Hope Furnace

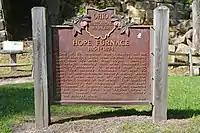
Historical marker

Today, Hope Furnace is part of Lake Hope State Park. Because of its importance in local history, the furnace was listed on the National Register of Historic Places in 1973. It was the second place in Vinton County to be added to the Register, being preceded only by the Ponn Humpback Covered Bridge.